Ramon Martí Alsina

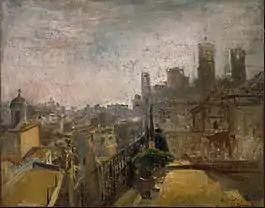
View of Barcelona from a Rooftop in Riera de Sant Joan (1889)

During the Seventies, his work entered what was perhaps his most creative phase while his personal life was touched by tragedy. In 1872, his son and daughter both died within a few days of each other and he lost his wife in 1878. At the same time, he went heavily into debt. This forced him to increase his artistic output, almost to the point of creating on an assembly line. He briefly had seven separate workshops open to accommodate his works in progress. Most of them were largely produced by his employees, and only the finishing touches were provided by the artist himself. Over 4,000 paintings from this period bear his signature. Eventually, in 1889, he was able to remarry, but economic problems hounded him for the rest of his life.